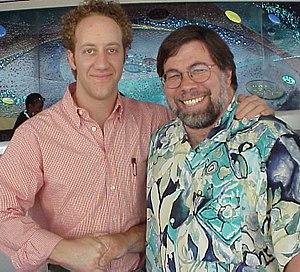
Les Pirates de la Silicon Valley est un téléfilm américain de Martyn Burke réalisé en 1999 et distribué sur le réseau Turner Network Television.